Marina Bassols Ribera

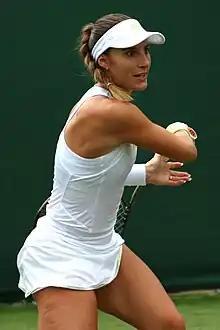
Bassols Ribera at the 2023 Wimbledon Championships

She has career-high WTA rankings of No. 105 in singles, achieved on 5 February 2024, and of No. 194 in doubles, reached on 15 August 2022.